Crimean War

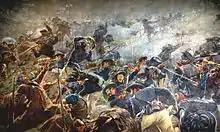
The Italian Bersaglieri halt the Russian attack during the Battle of the Chernaya.

In August, the Russians again made an attack towards the base at Balaclava, which was defended by the French, newly arrived and Ottoman troops. The resulting Battle of the Chernaya was a defeat for the Russians, who suffered heavy casualties.